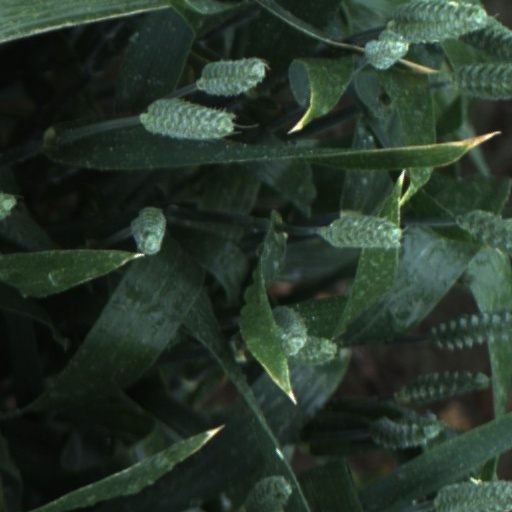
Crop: wheat